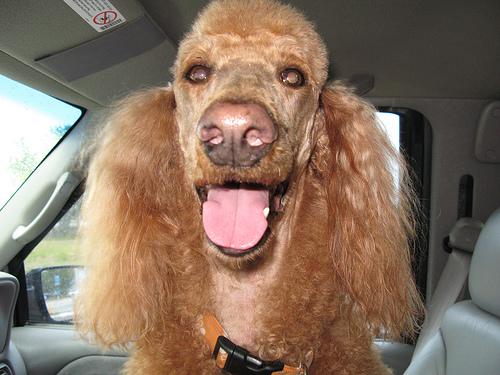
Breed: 316-n000118-standard_poodle